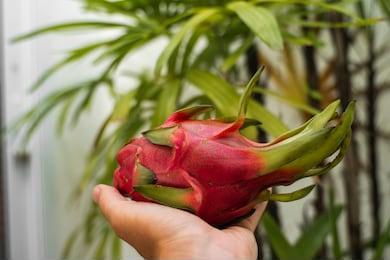
Label: Dragonfruit